Lexus SC

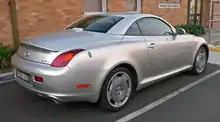
2001–2005 Lexus SC 430

In contrast with the previous generation model, the redesigned Lexus SC was intended as a convertible from its inception. The development team was led by chief engineer Yasushi Nakagawa from 1996 to 2000. Lexus designers from Europe and Japan worked together to create a streamlined design. A design theme was chosen in 1997 developed by Sotiris Kovos, who in return was named chief designer. Led by Kovos, designers travelled to the Côte d'Azur to develop the vehicle's exterior shape, and studied the region's architecture, lifestyle, and harbors. The resulting convertible of 1998 received character lines similar to the region's yachts, in contrast with traditional waveform lines. The vehicle's side profile, the product of extensive wind tunnel testing, was intended to channel air around the passenger compartment at high speed during top-down driving. Design patents were filed in Japan, at the Japan Patent Office on 14 June 1999 under patent number 1095312.